Crinkle crankle wall

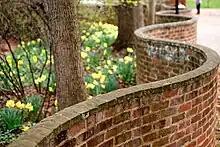
Serpentine wall at the University of Virginia

Thomas Jefferson (1743–1826) incorporated serpentine walls into the architecture of the University of Virginia, which he founded in 1819. Flanking both sides of its landmark rotunda and extending down the length of the lawn are ten pavilions, each with its own walled garden separated by crinkle crankle walls. Although some authorities claim that Jefferson invented this design, he was merely adapting a well-established English style of construction. A university document in his own hand shows how he calculated the savings and combined aesthetics with utility.